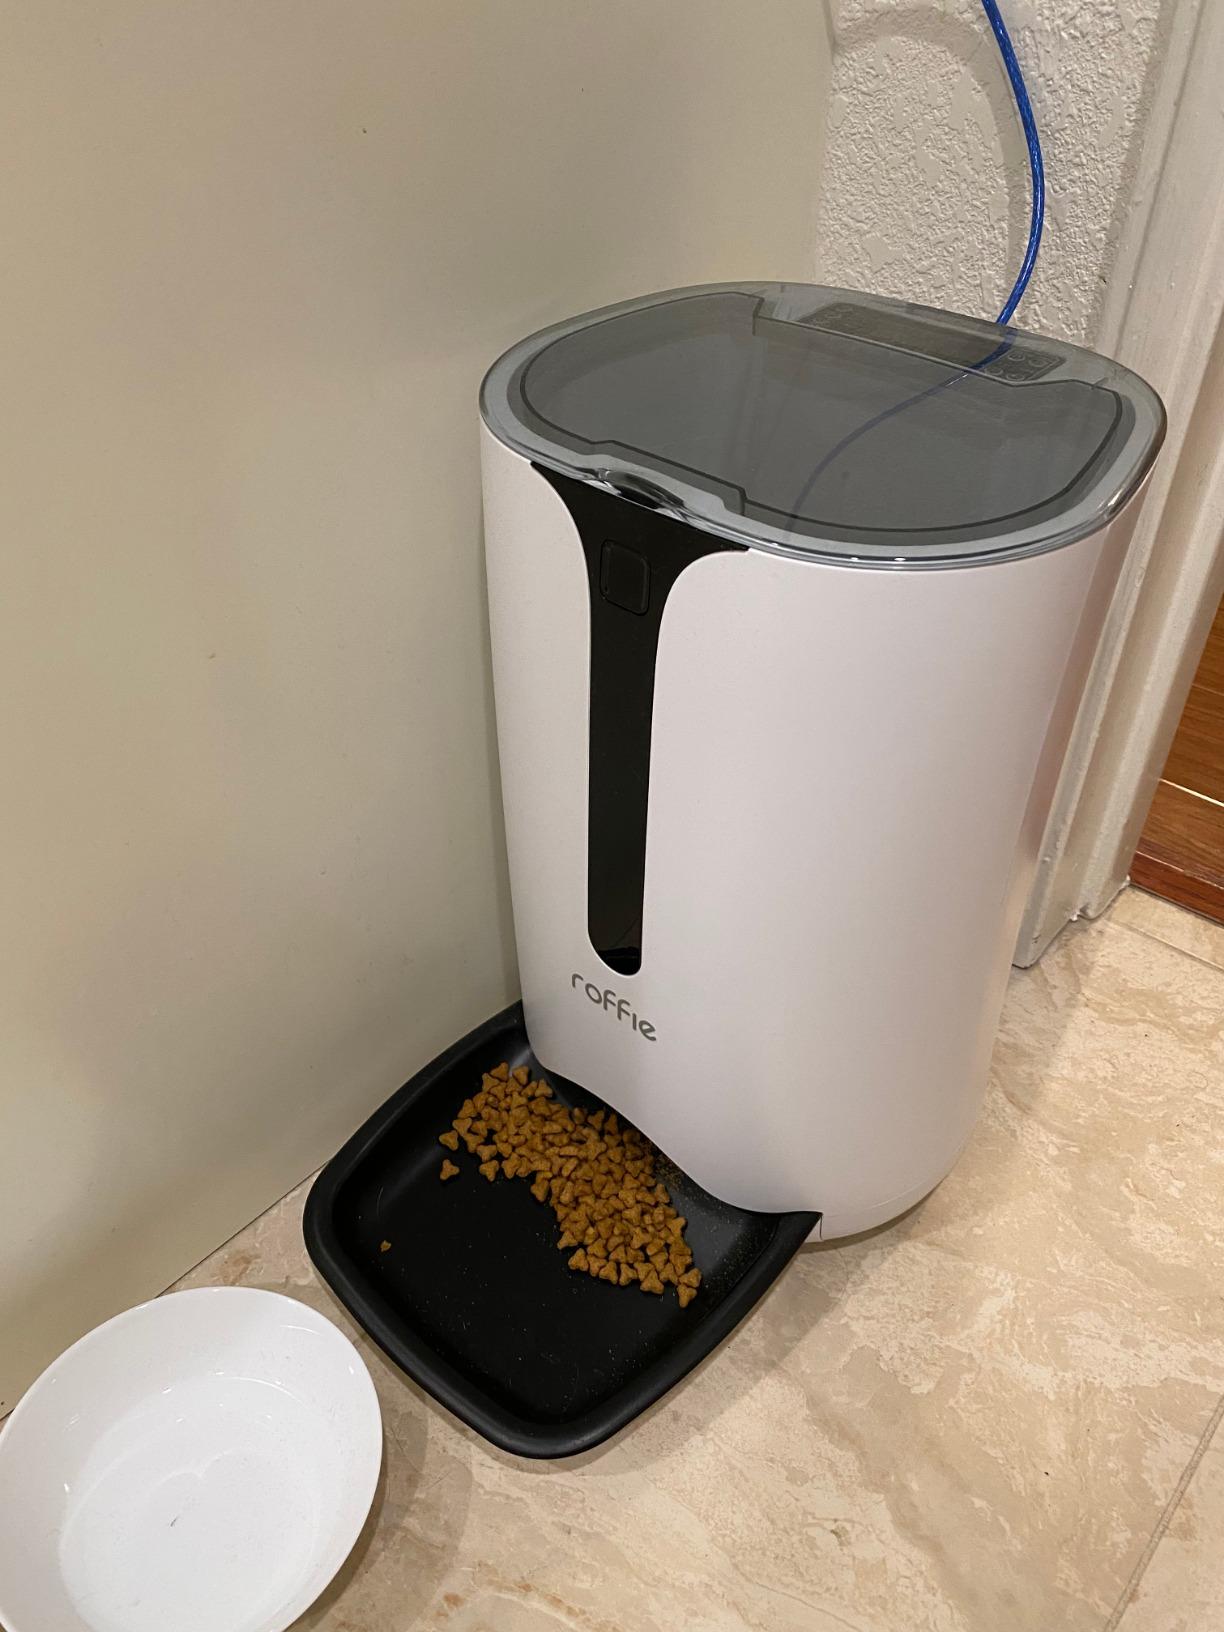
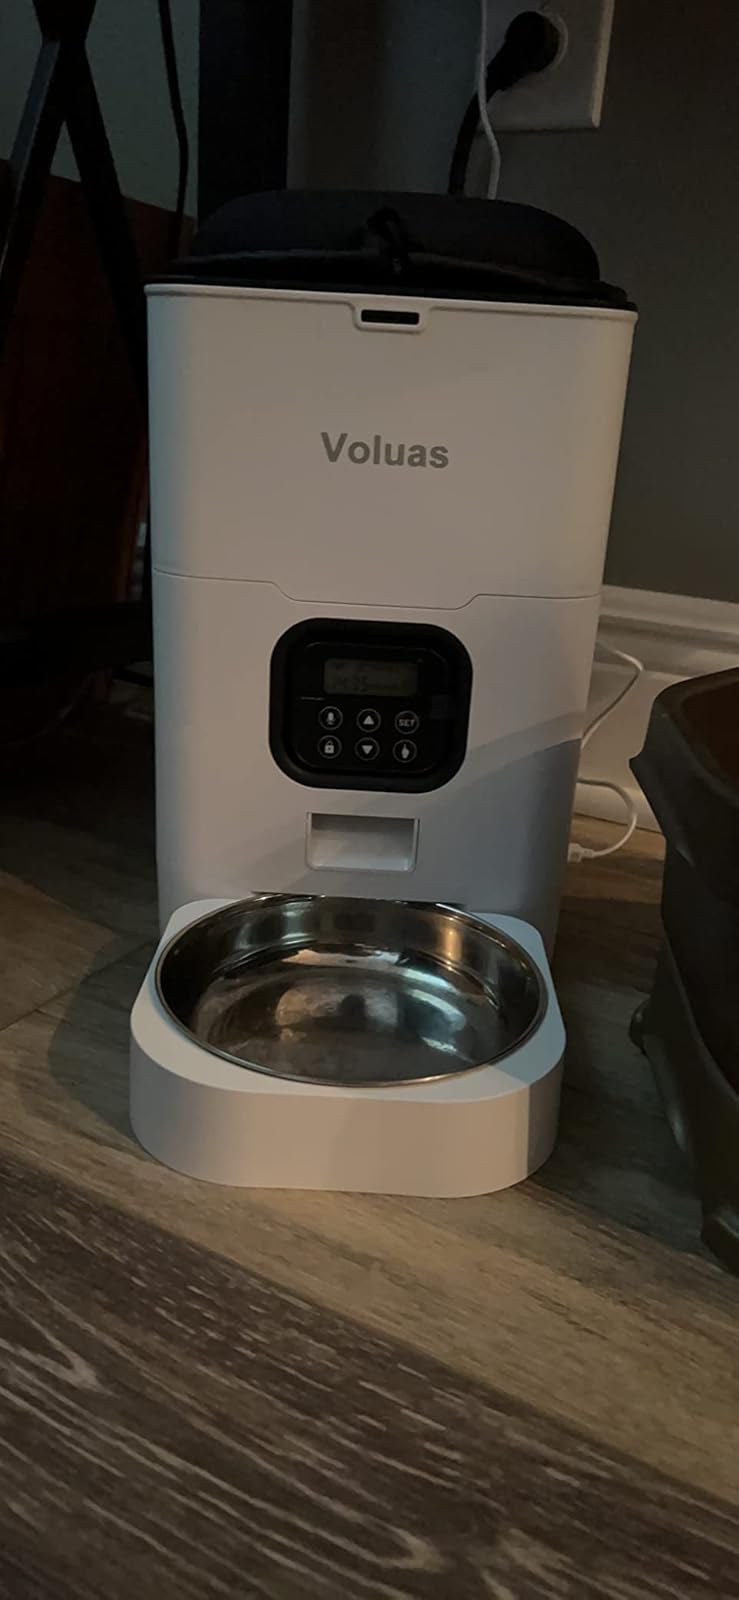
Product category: items_feeder
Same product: no